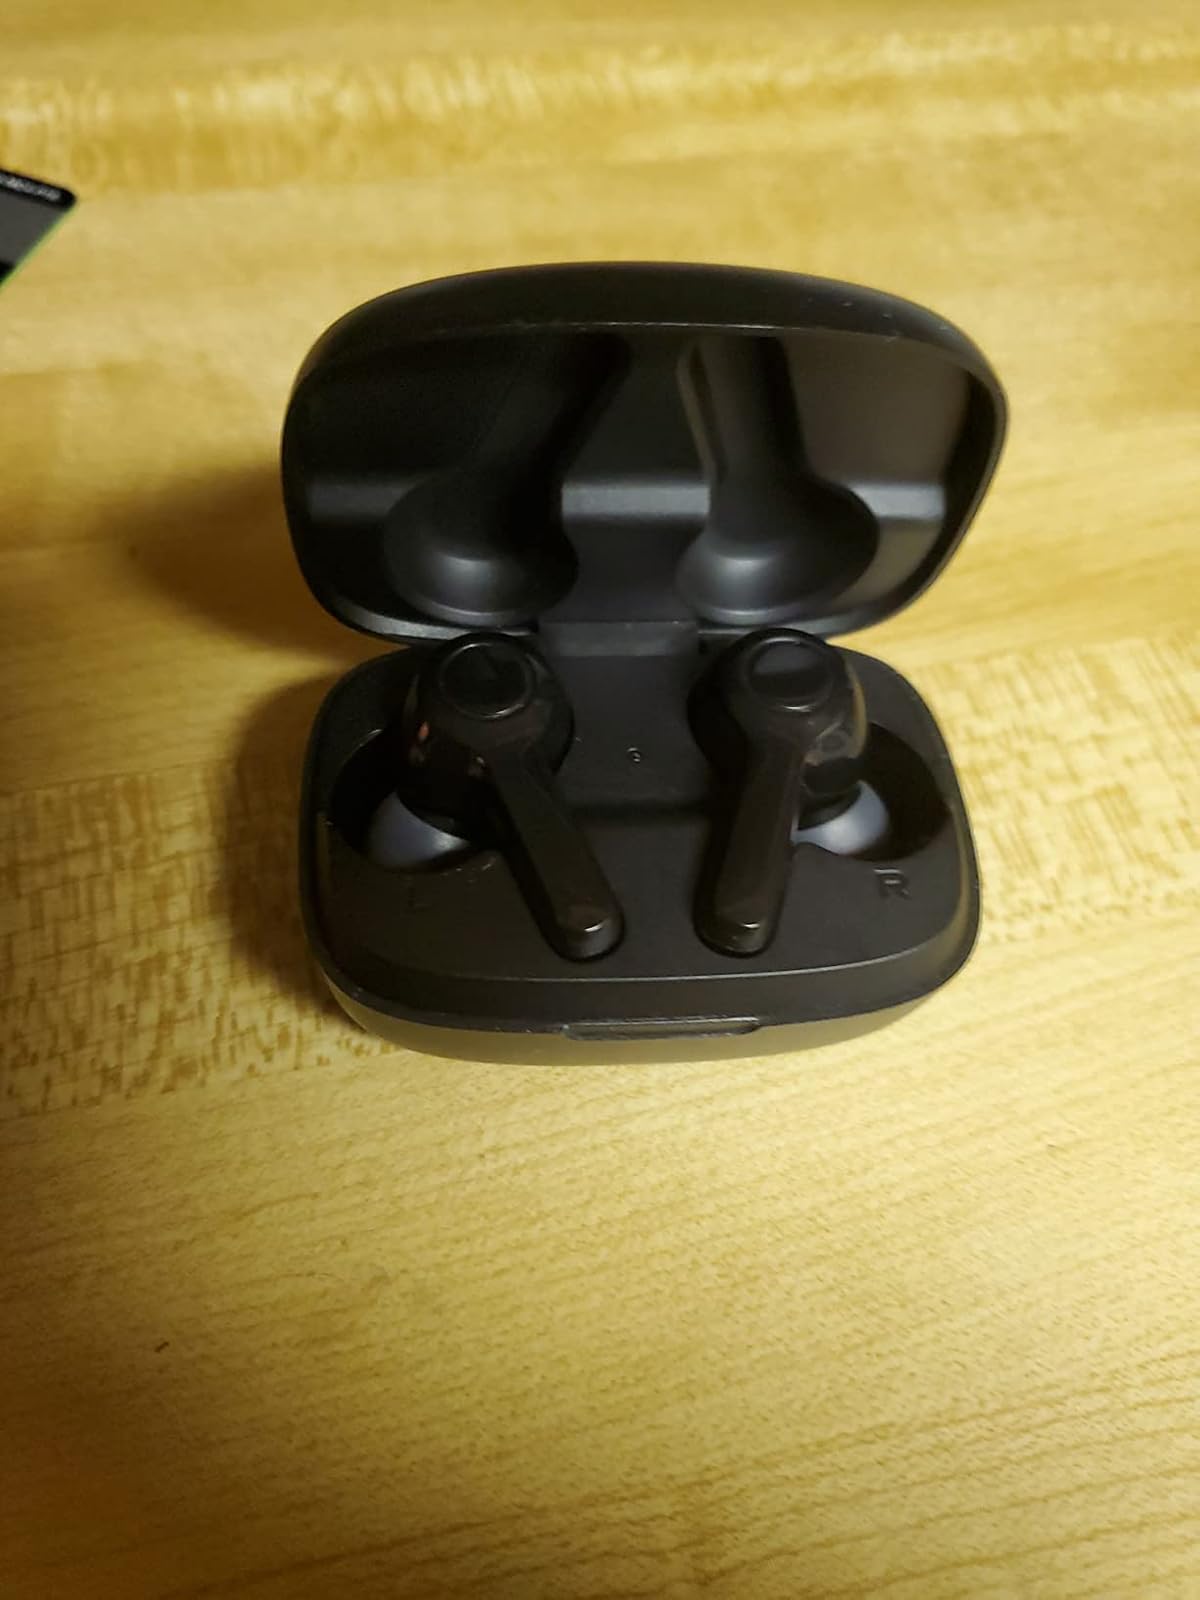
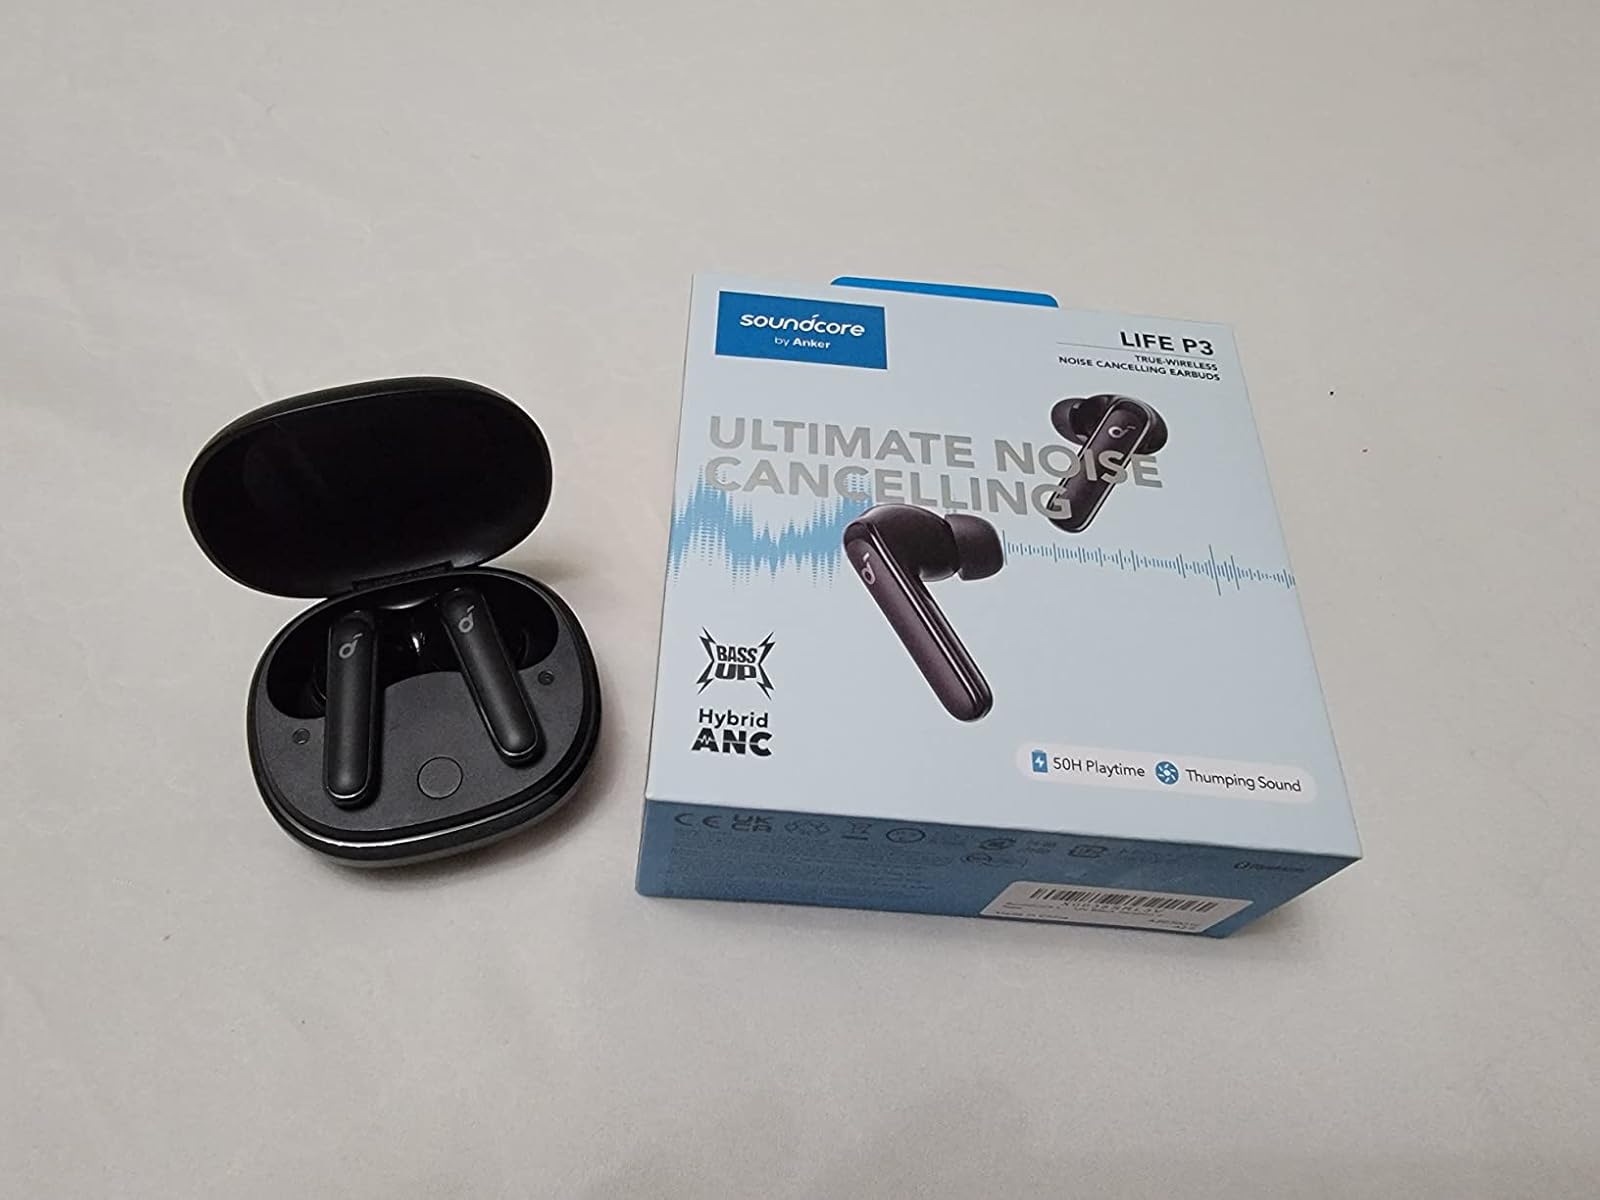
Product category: earbuds
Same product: no